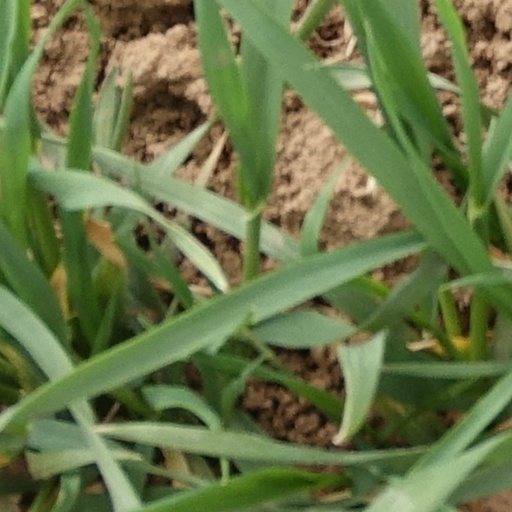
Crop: wheat